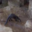
Label: otter